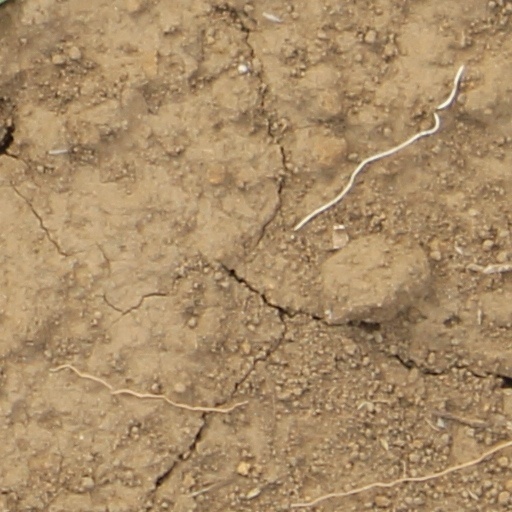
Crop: wheat